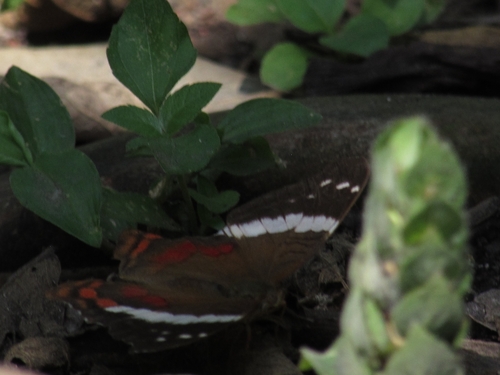
Scientific name: Anartia fatima
Common name: Banded peacock
Family: Nymphalidae
Order: Lepidoptera
Pollinator type: Primary pollinator
Habitat: Open areas and gardens
Geographic range: South America
Conservation status: Least Concern